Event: Nepal Earthquake
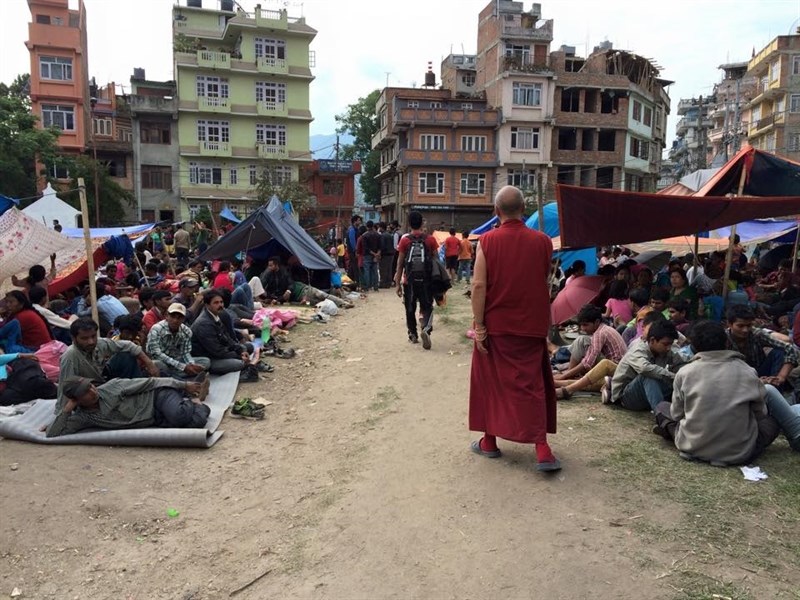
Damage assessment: no_damage